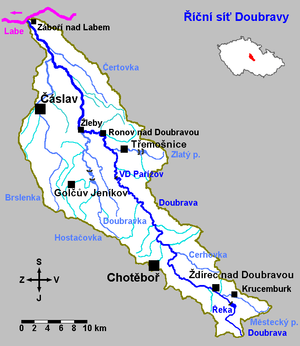
La Doubrava est une rivière de Tchéquie, affluent de l'Elbe. Elle coule dans l'est de la Bohême.